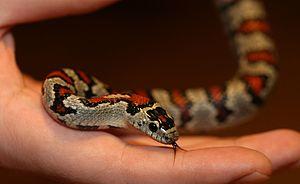
Lampropeltis mexicana, le Serpent-roi de San Luis, est une espèce de serpent de la famille des Colubridae.